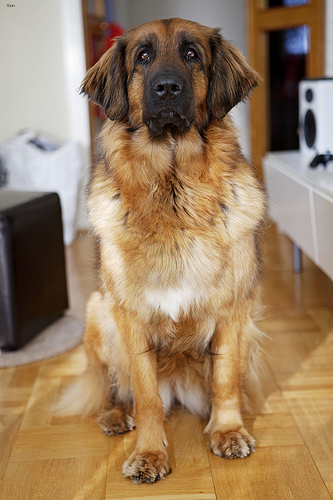
Breed: leonberger